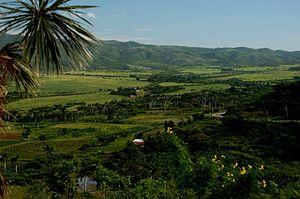
La vallée de Los Ingenios ou « vallée des sucreries » est une vallée située à l'est de la ville de Trinidad sur l'île de Cuba.